Great Lakes Areas of Concern

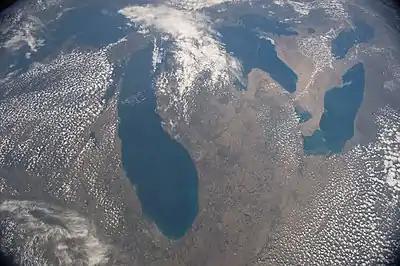
The Great Lakes from space

Great Lakes Areas of Concern are designated geographic areas within the Great Lakes Basin that show severe environmental degradation. There are a total of 43 areas of concern within the Great Lakes, 26 being in the United States, 12 in Canada, and five shared by the two countries.